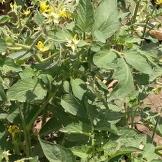
Crop: Tomato
Condition: healthy-leaf